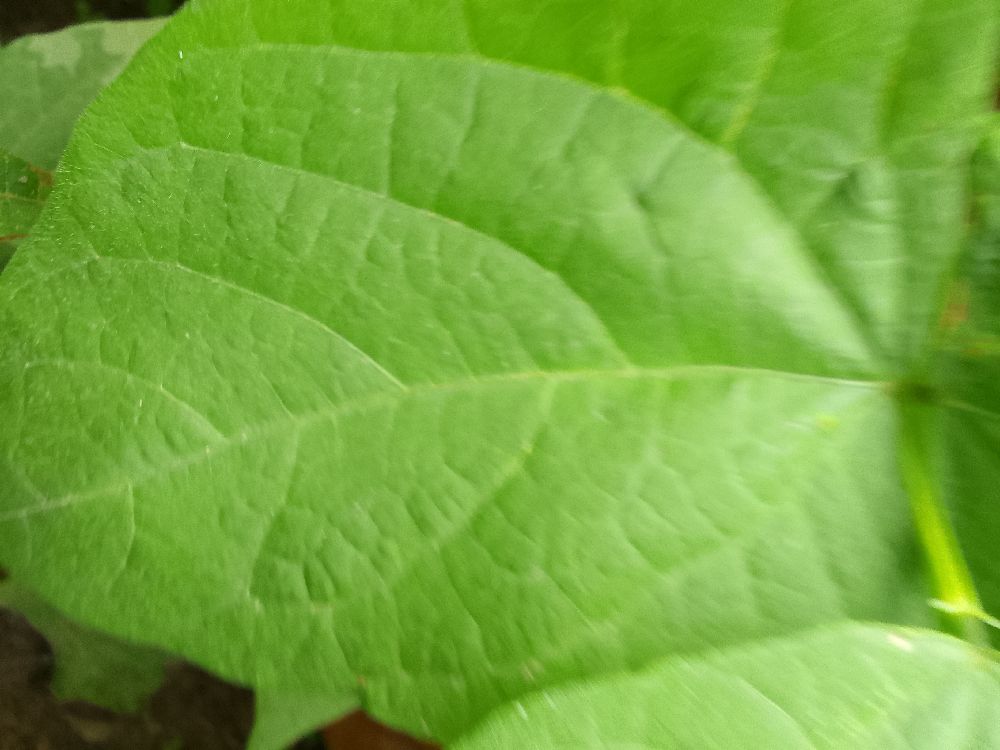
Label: healthy